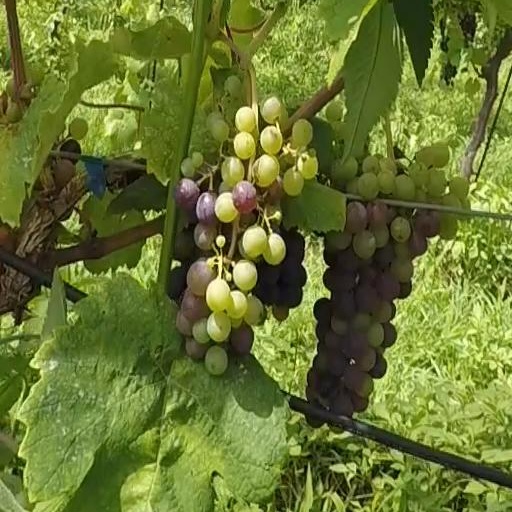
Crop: grape